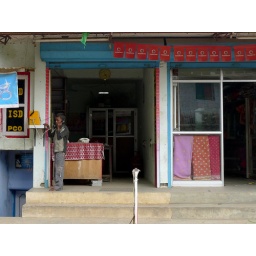
a boy makes a phone call in a tiny village at the base of Kolukkumalai.